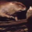
Label: beaver